Bovec

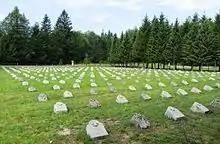
World War I military cemetery

During World War I, the area was the theatre of the bloody Battles of the Isonzo, fought between Austro-Hungarian forces and the Italian Army between June 1915 and November 1917, which devastated the region almost completely.